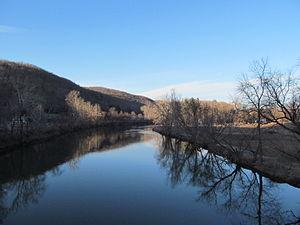
Le Housatonic est un fleuve de 240 km de longueur, qui arrose l'ouest du Massachusetts et l'ouest du Connecticut, aux États-Unis.